List of Billboard Hot 100 number ones of 1964

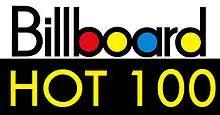

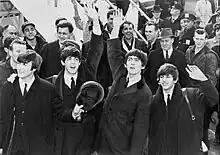
The Beatles had six number-one singles in 1964. "I Want to Hold Your Hand", one of those number ones, became the number-one single of the year.

These are the "Billboard magazine" Hot 100 number one hits of 1964.